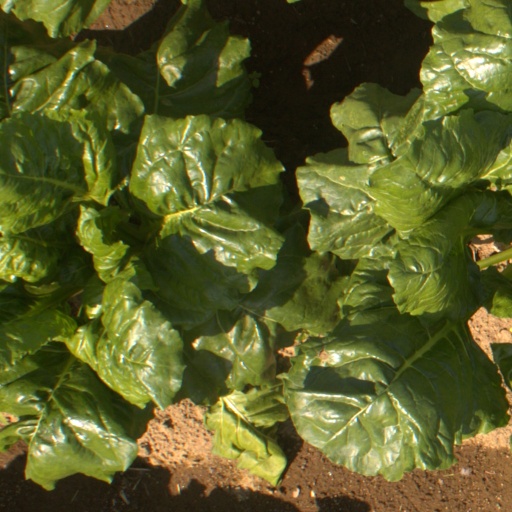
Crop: sugar beet